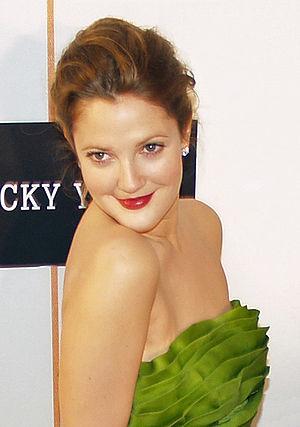
Lucky You est un film américain réalisé par Curtis Hanson, sorti en 2007.
Everybody's Fine ou Tout va bien au Québec est un film dramatique américain écrit et réalisé par Kirk Jones, sorti en salles en 2009 aux États-Unis et directement en DVD en août 2010 en France, mettant en vedette Robert De Niro, Drew Barrymore, Kate Beckinsale et Sam Rockwell.